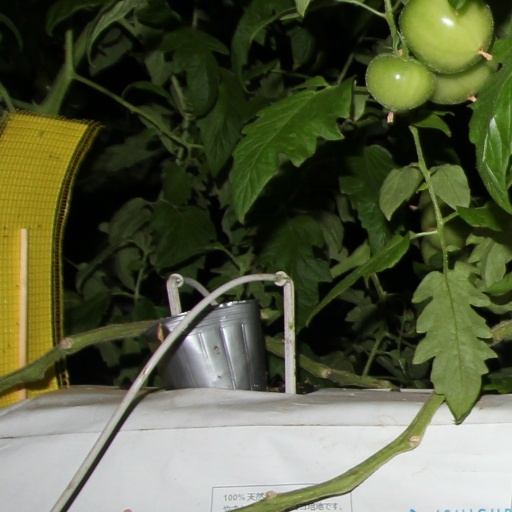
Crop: tomato